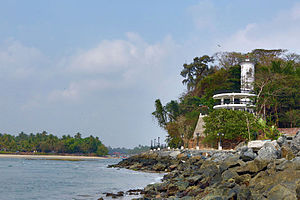
Mahé (Indien) / Billedgalleri
Mahé, også kendt som Mayyazhi, er en lille by i Mahé-distriktet i Pondicherry Union Territory. Det ligger ved mundingen af Mahé-floden og er omgivet af staten Kerala. Kannur-distriktet omgiver Mahé på tre sider og Kozhikode-distriktet fra den sidste side.